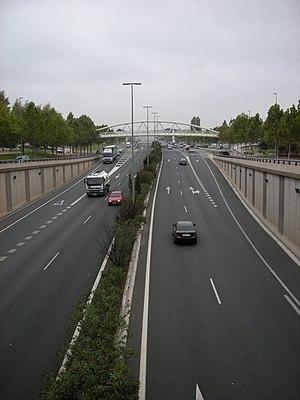
La LO-20 appelée aussi Circunvalación de Logroño est une voie rapide urbaine de la Province de La Rioja qui entoure Logroño par le sud en desservant les différents zones de la ville.